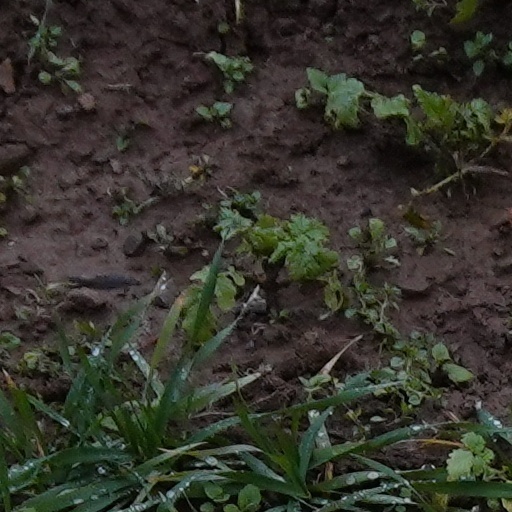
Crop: wheat